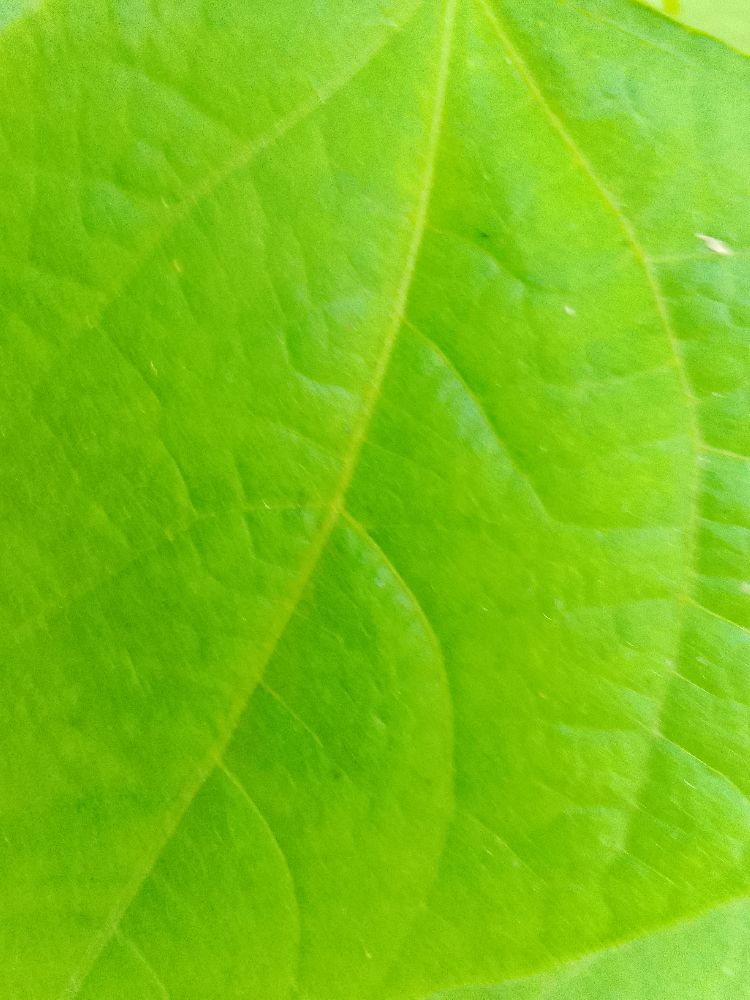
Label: healthy